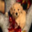
Label: dog